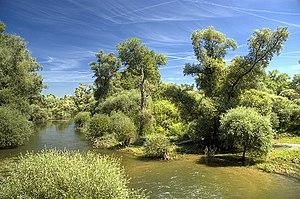
Appelée Saarbach en Allemagne, dans son cours supérieur, puis la Sauer en France, cette rivière franco-allemande longue de 70 kilomètres est un affluent en rive gauche du Rhin.
La réserve naturelle nationale du Delta de la Sauer est une réserve naturelle nationale de la région Grand Est. Créée en 1997, elle s’étend sur 486 ha et protège une zone humide rhénane à la biodiversité remarquable.